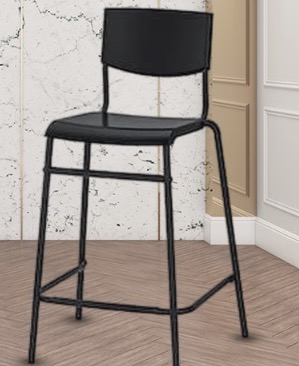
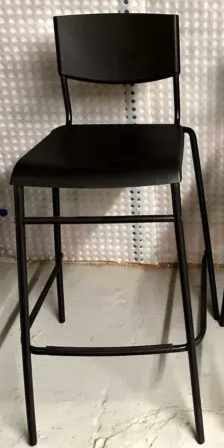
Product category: stool
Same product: no